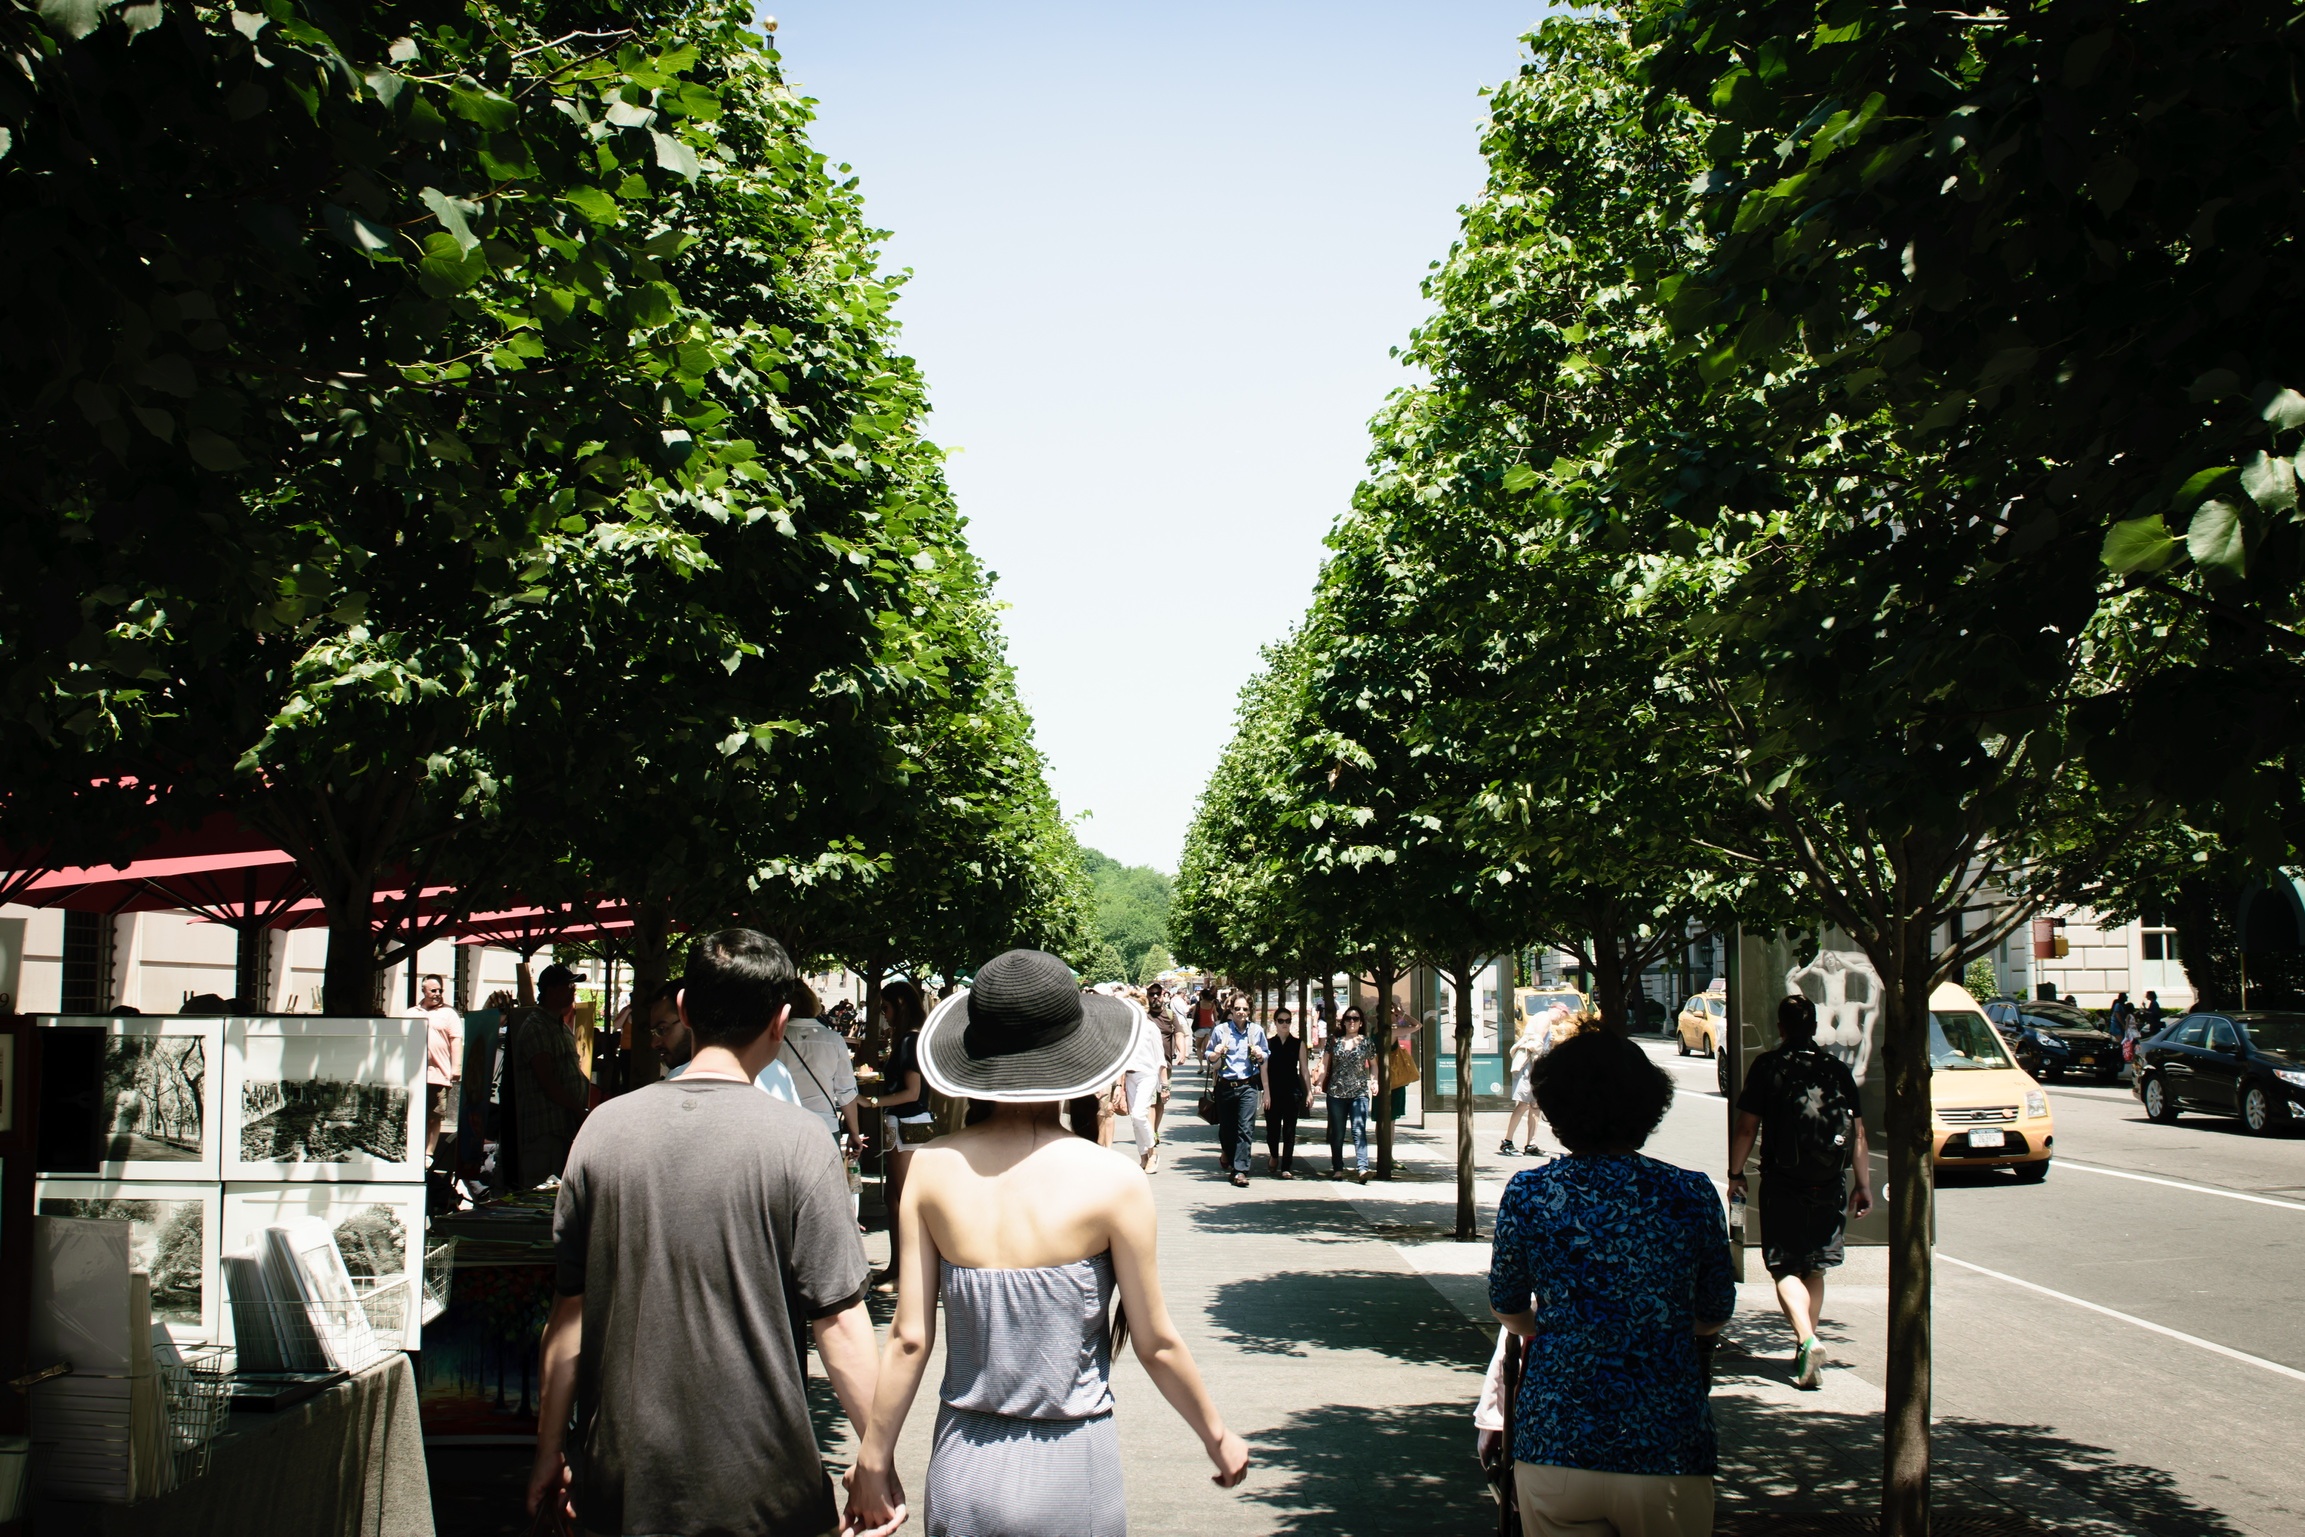
tree, pedestrian, road, street, flower, city, crowd, travel, tourism, public space, infrastructure, urban area, human settlement